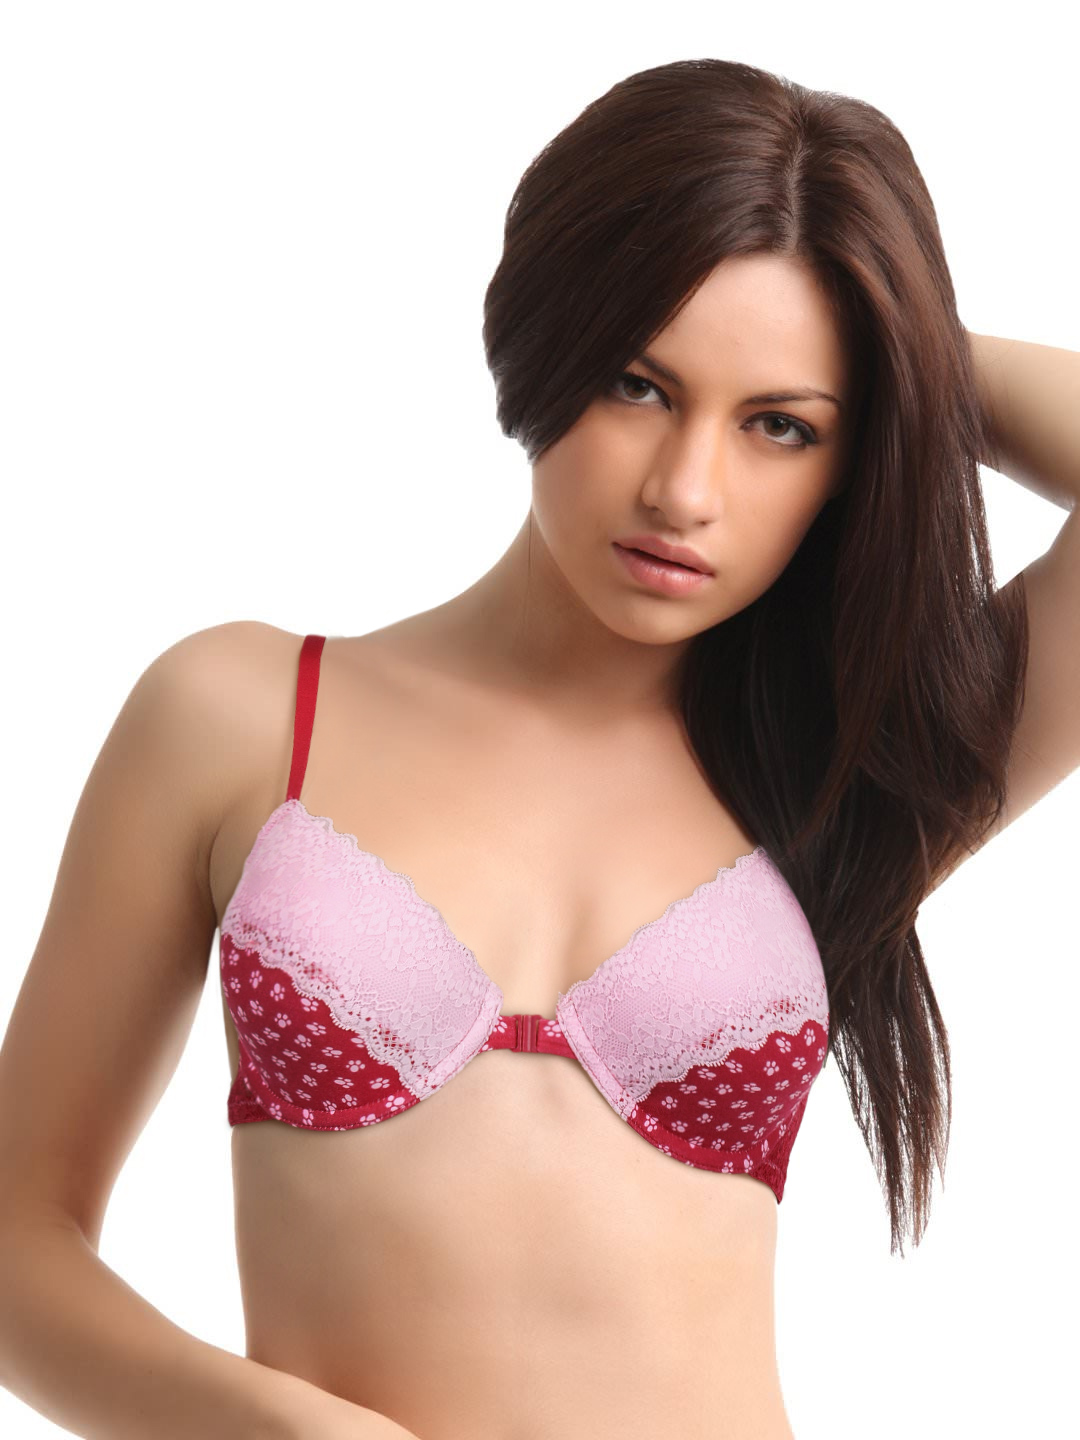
Garfield Women Pink & Red Bra
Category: Apparel / Innerwear / Bra
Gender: Women
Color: Red
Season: Summer 2017
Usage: Casual